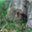
Label: shrew